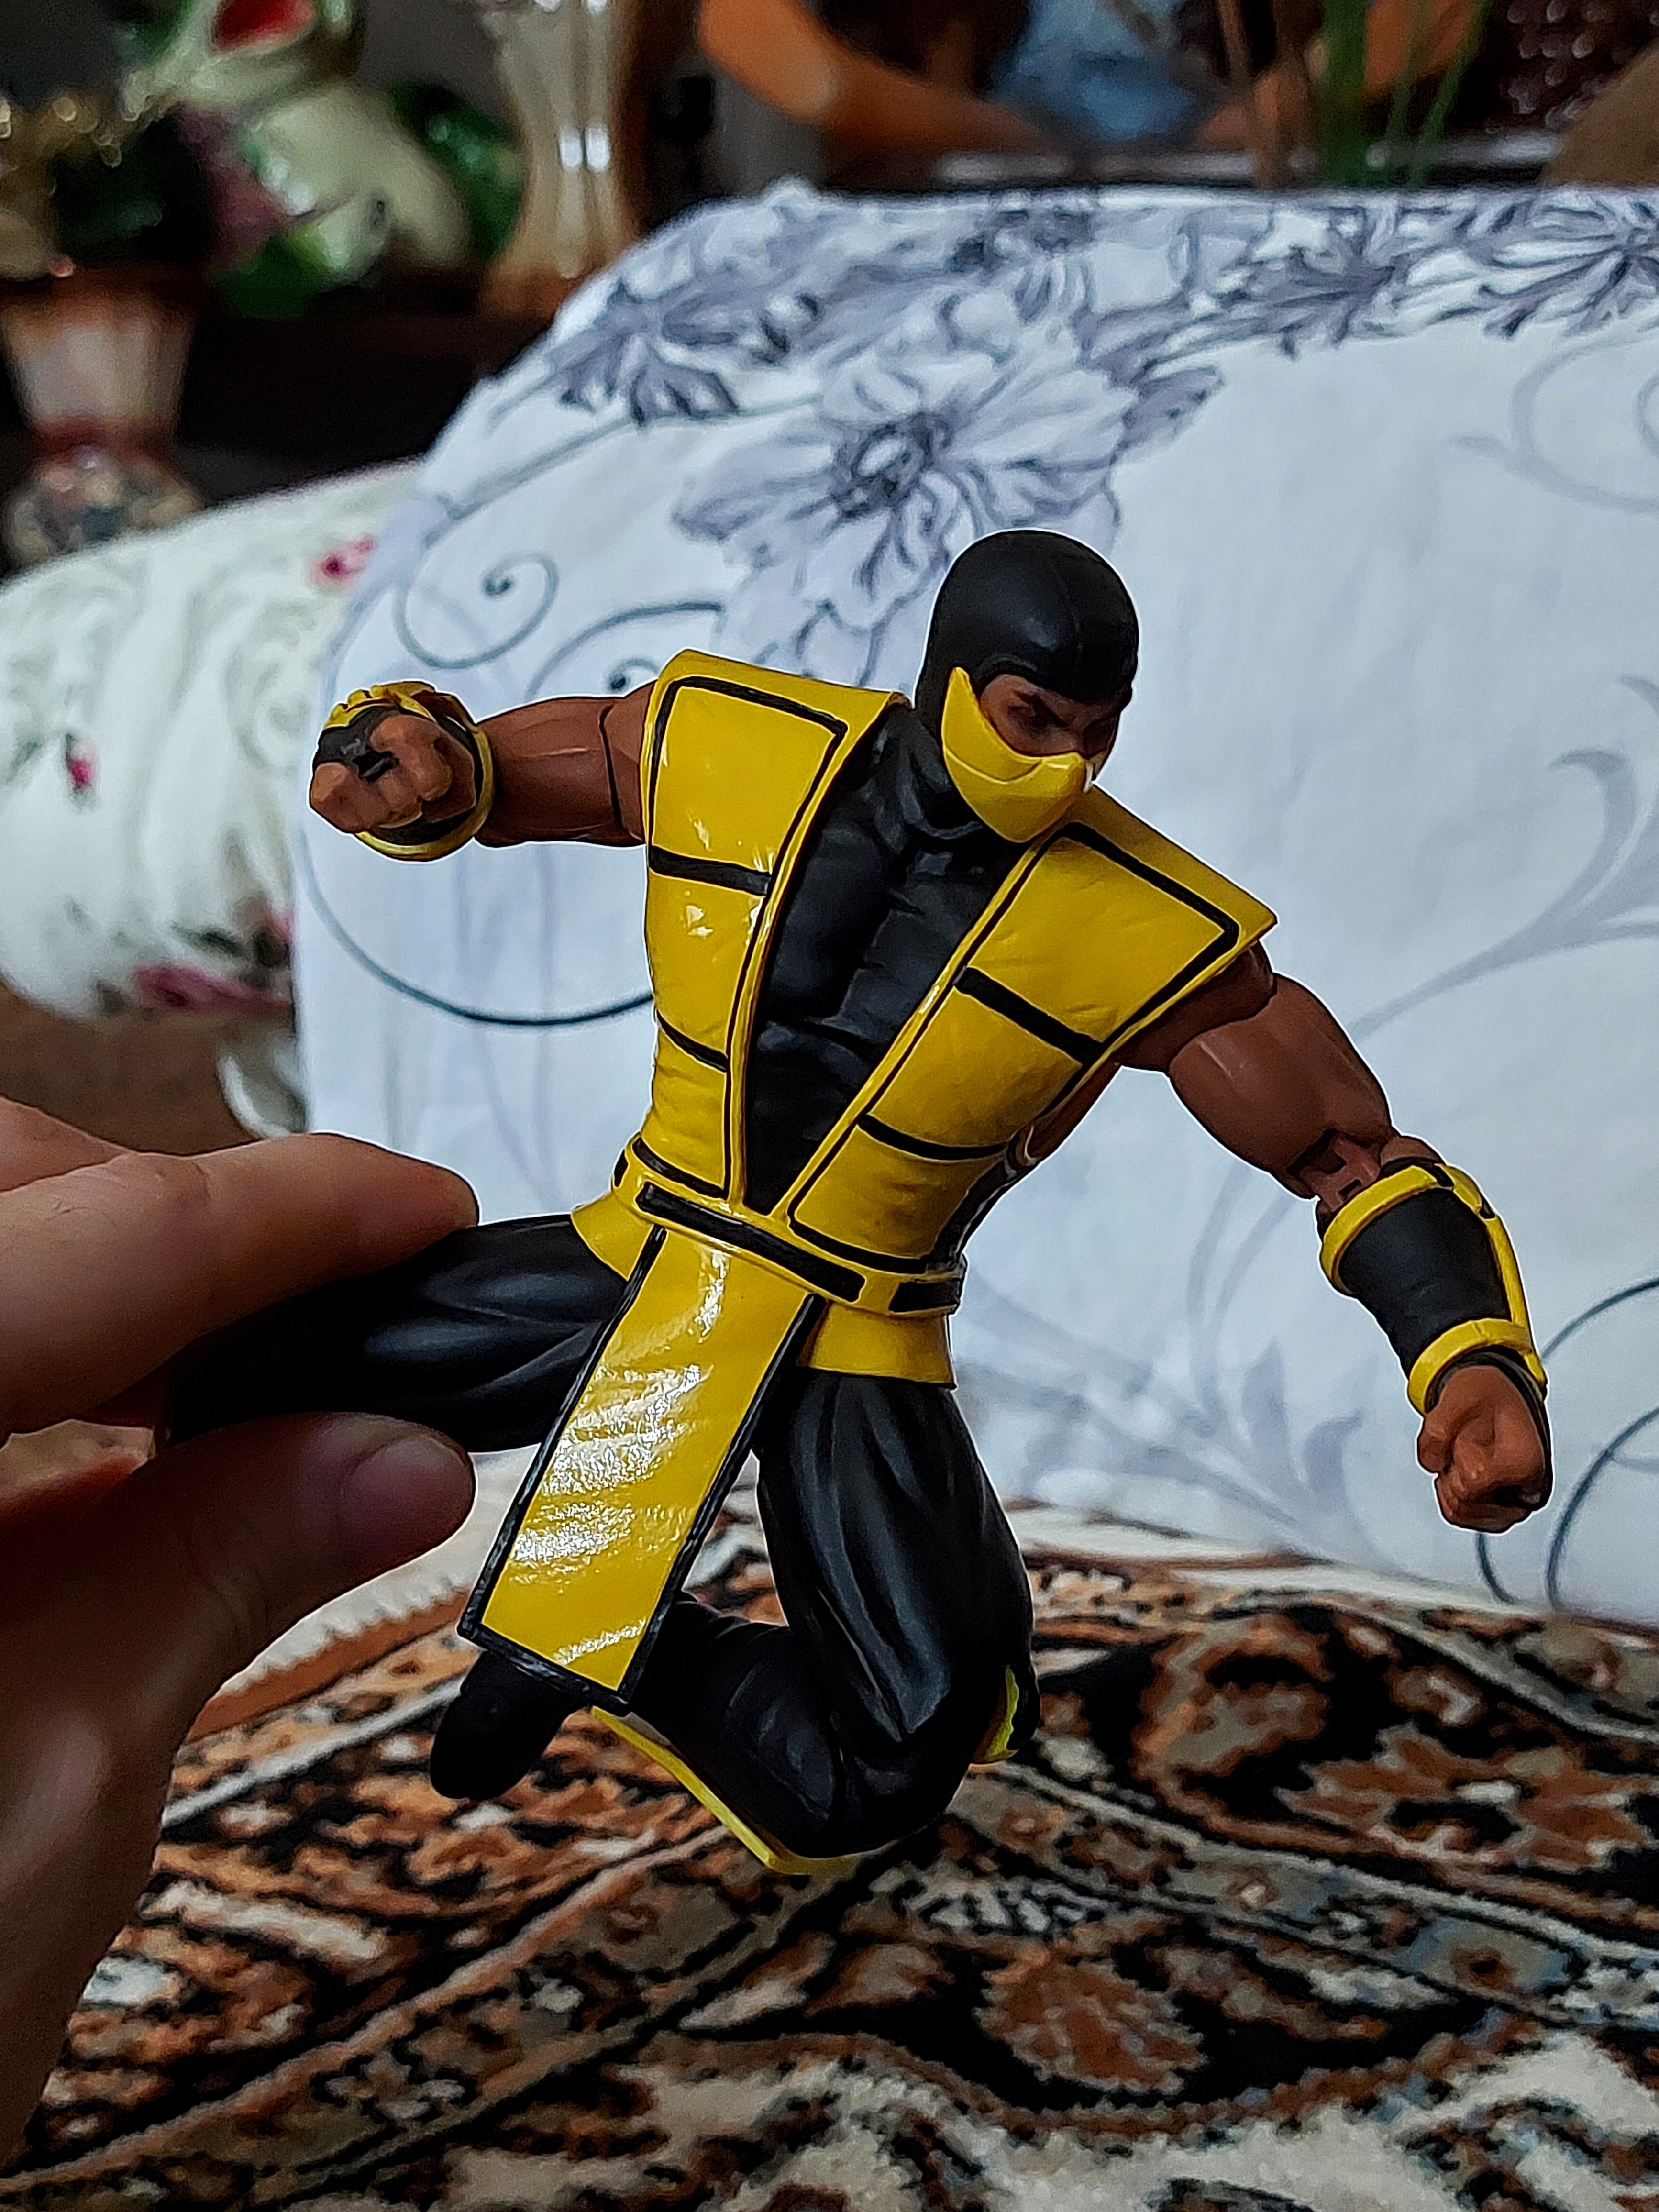
scorpion, storm, collectibles, sports uniform, sleeve, gesture, toy, competition event, player, fictional character, championship, action figure, personal protective equipment, human leg, uniform, fun, costume, font, fiction, figurine, team, hero, games, illustration